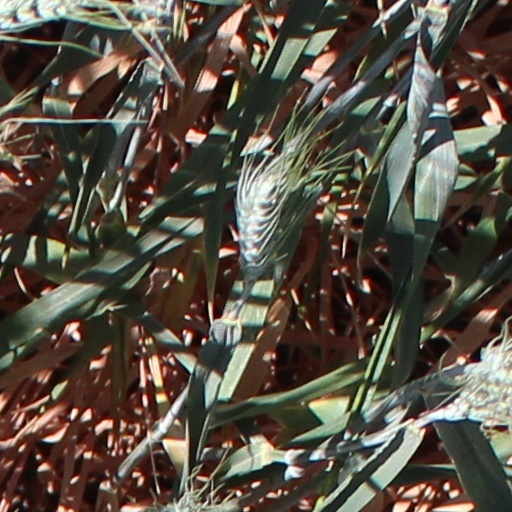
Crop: wheat